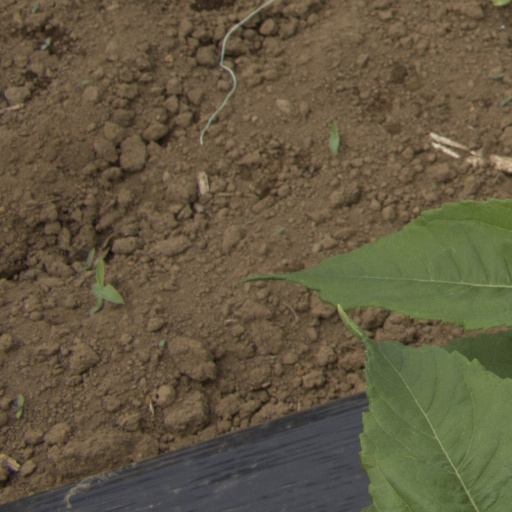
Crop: Jerusalem artichoke